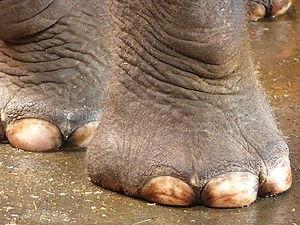
En ce qui concerne l'anatomie, un ongle est une partie dure et insensible du doigt ou de l'orteil d'un animal. C'est un phanère terminal kératinisé, homologue de la griffe ou du sabot. Le terme « ongle » désigne plus particulièrement la forme plate que l'on retrouve chez les Primates dont l'être humain.
L'éléphant d'Asie est un mammifère de la famille des éléphantidés. Il fait partie des espèces actuelles d'éléphants.